Aragua

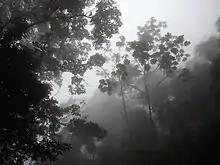
Henri Pittier National Park

There are a total of 2,170.5 km of trunk, local, branch and sub-runner roads in the state, of which 47.7% are paved, the most important being the regional highway in the center (Trunk 1) that connects it with the states of Carabobo, Miranda and the Capital District; Trunk 2 that crosses the state from north to south and connects it with the state of Guárico, and the local ones 6 and 7 that go to the coast of Aragüa.